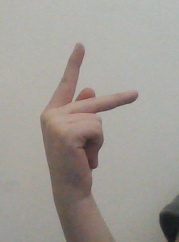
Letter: dha